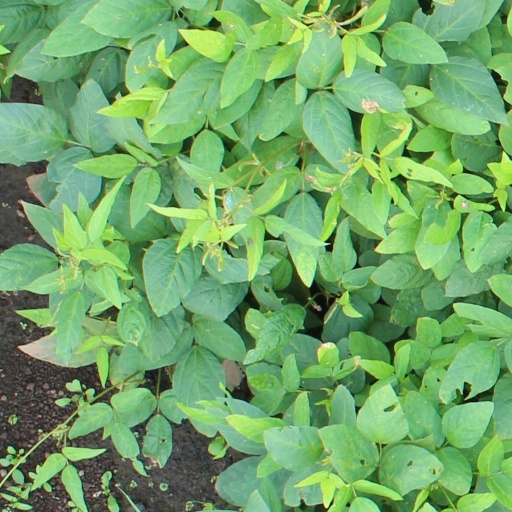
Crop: soybean